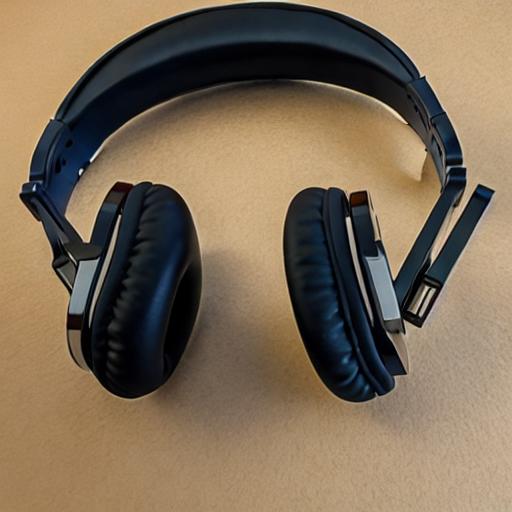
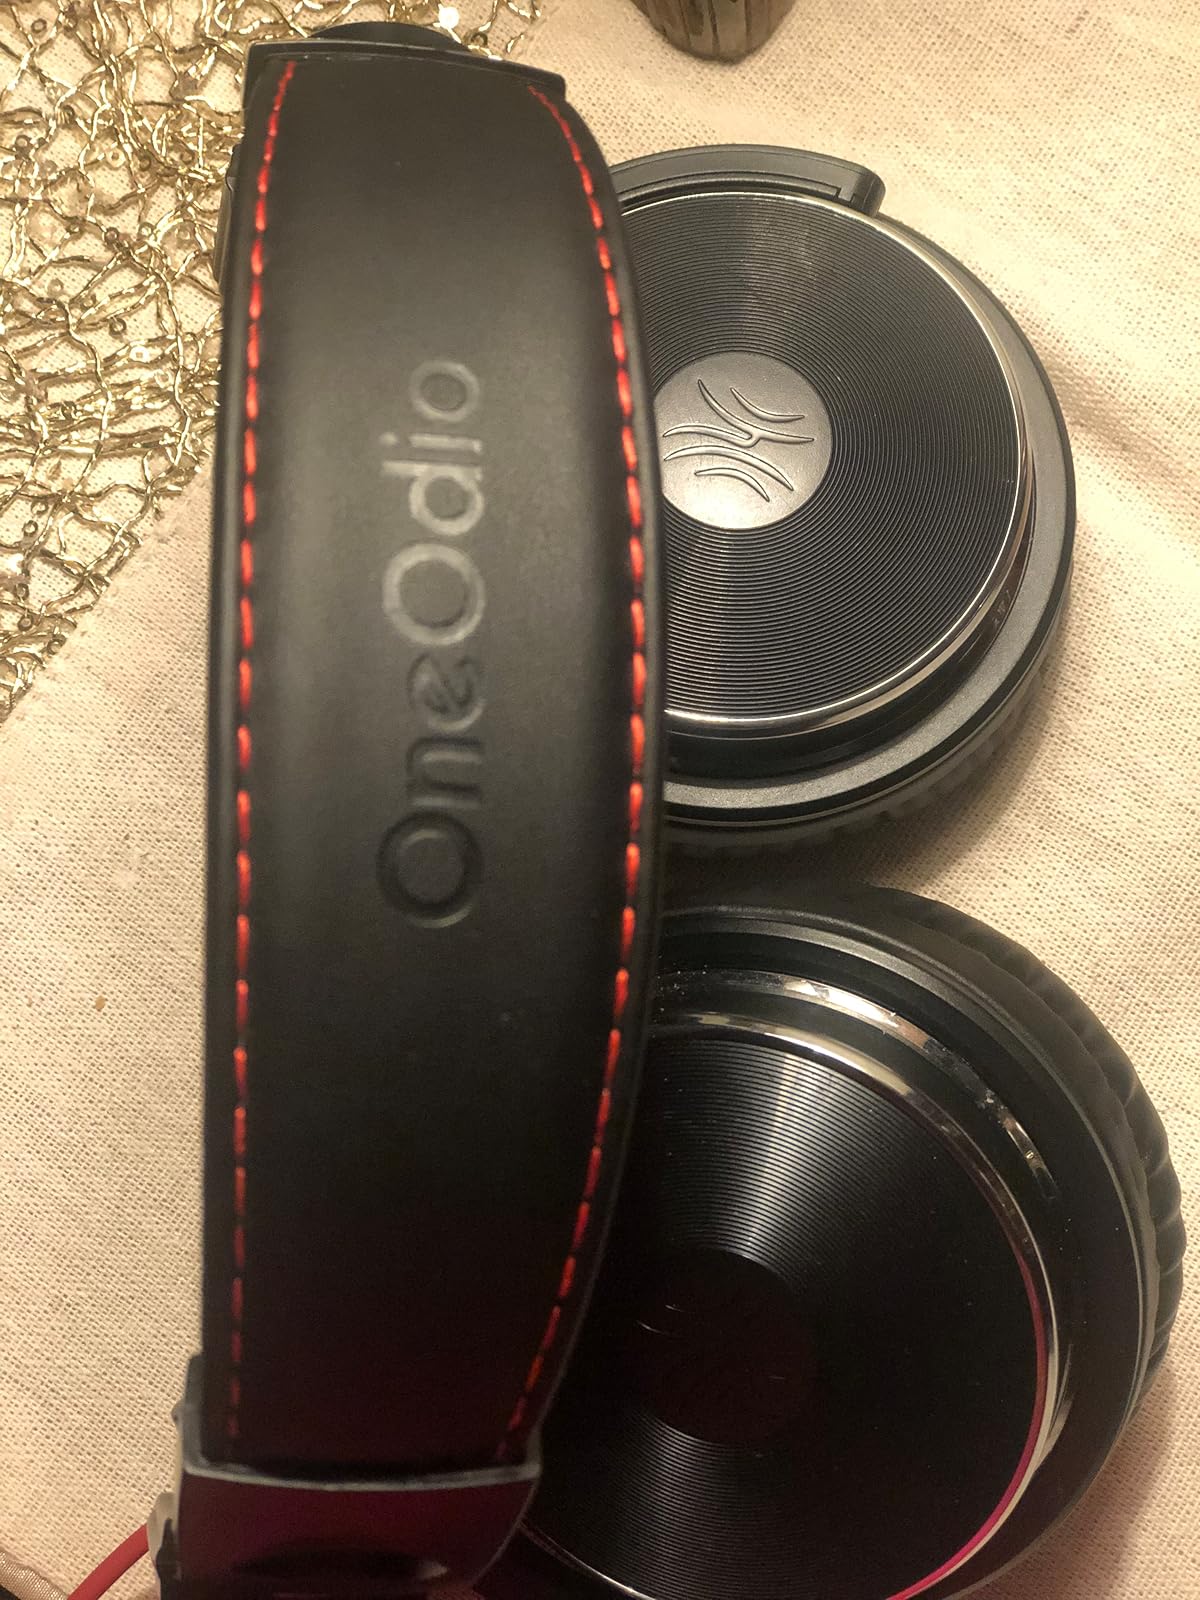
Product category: headphones
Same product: no